Rogerian argument

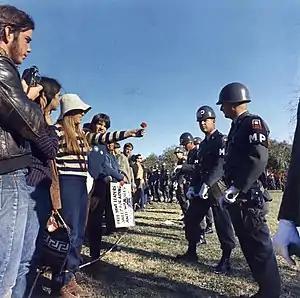
The removal of threat is what Rapoport called the of inviting people to consider the possibility of mutual learning and change by understanding and accepting them.

The represents people as usually trying to protect themselves from what they perceive to be threatening. This strategy invites people to consider the possibility of changing by removing the threat that the change implies. Rapoport noted that Freudian psychoanalysts often diagnose people's defenses against what is perceived to be threatening, since such defenses can be among the hidden motives that the Freudian strategy tries to uncover. But the Freudian strategy of changing someone's mind and behavior by explaining hidden motives will not work whenever a person perceives the to be threatening in some way, as is likely to happen when the explanation comes from a perceived opponent in a conflict. There are many ways that someone's statements could be perceived, consciously or unconsciously, as threatening: for example, the other may perceive some statement as being aggressive to some degree, or even destructive of the other's entire worldview. To remove the threat requires trying not to impose one's own explanation or argument on the other in any way. Instead, the Rogerian strategy starts by "providing deep understanding and acceptance of the attitudes consciously held at this moment" by the other, and this attitude is not a subtle trick used to try to control or persuade the other; in the words of Rogers, "To be effective, it must be genuine." Rapoport suggested three principles that characterize the Rogerian strategy: listening and making the other feel understood, finding merit in the other's position, and increasing the perception of similarity between people.